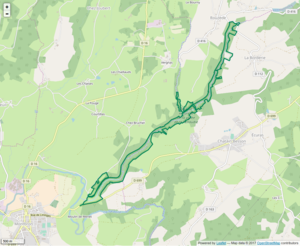
Périmètre de la RNR de la Vallée de la Renaudie.
La réserve naturelle régionale de la vallée de la Renaudie est une réserve naturelle régionale située dans le département de la Charente, en région Nouvelle-Aquitaine. Classée en 2012, elle occupe une surface de 73 hectares et protège un petit cours d'eau et la vallée qu'il occupe.